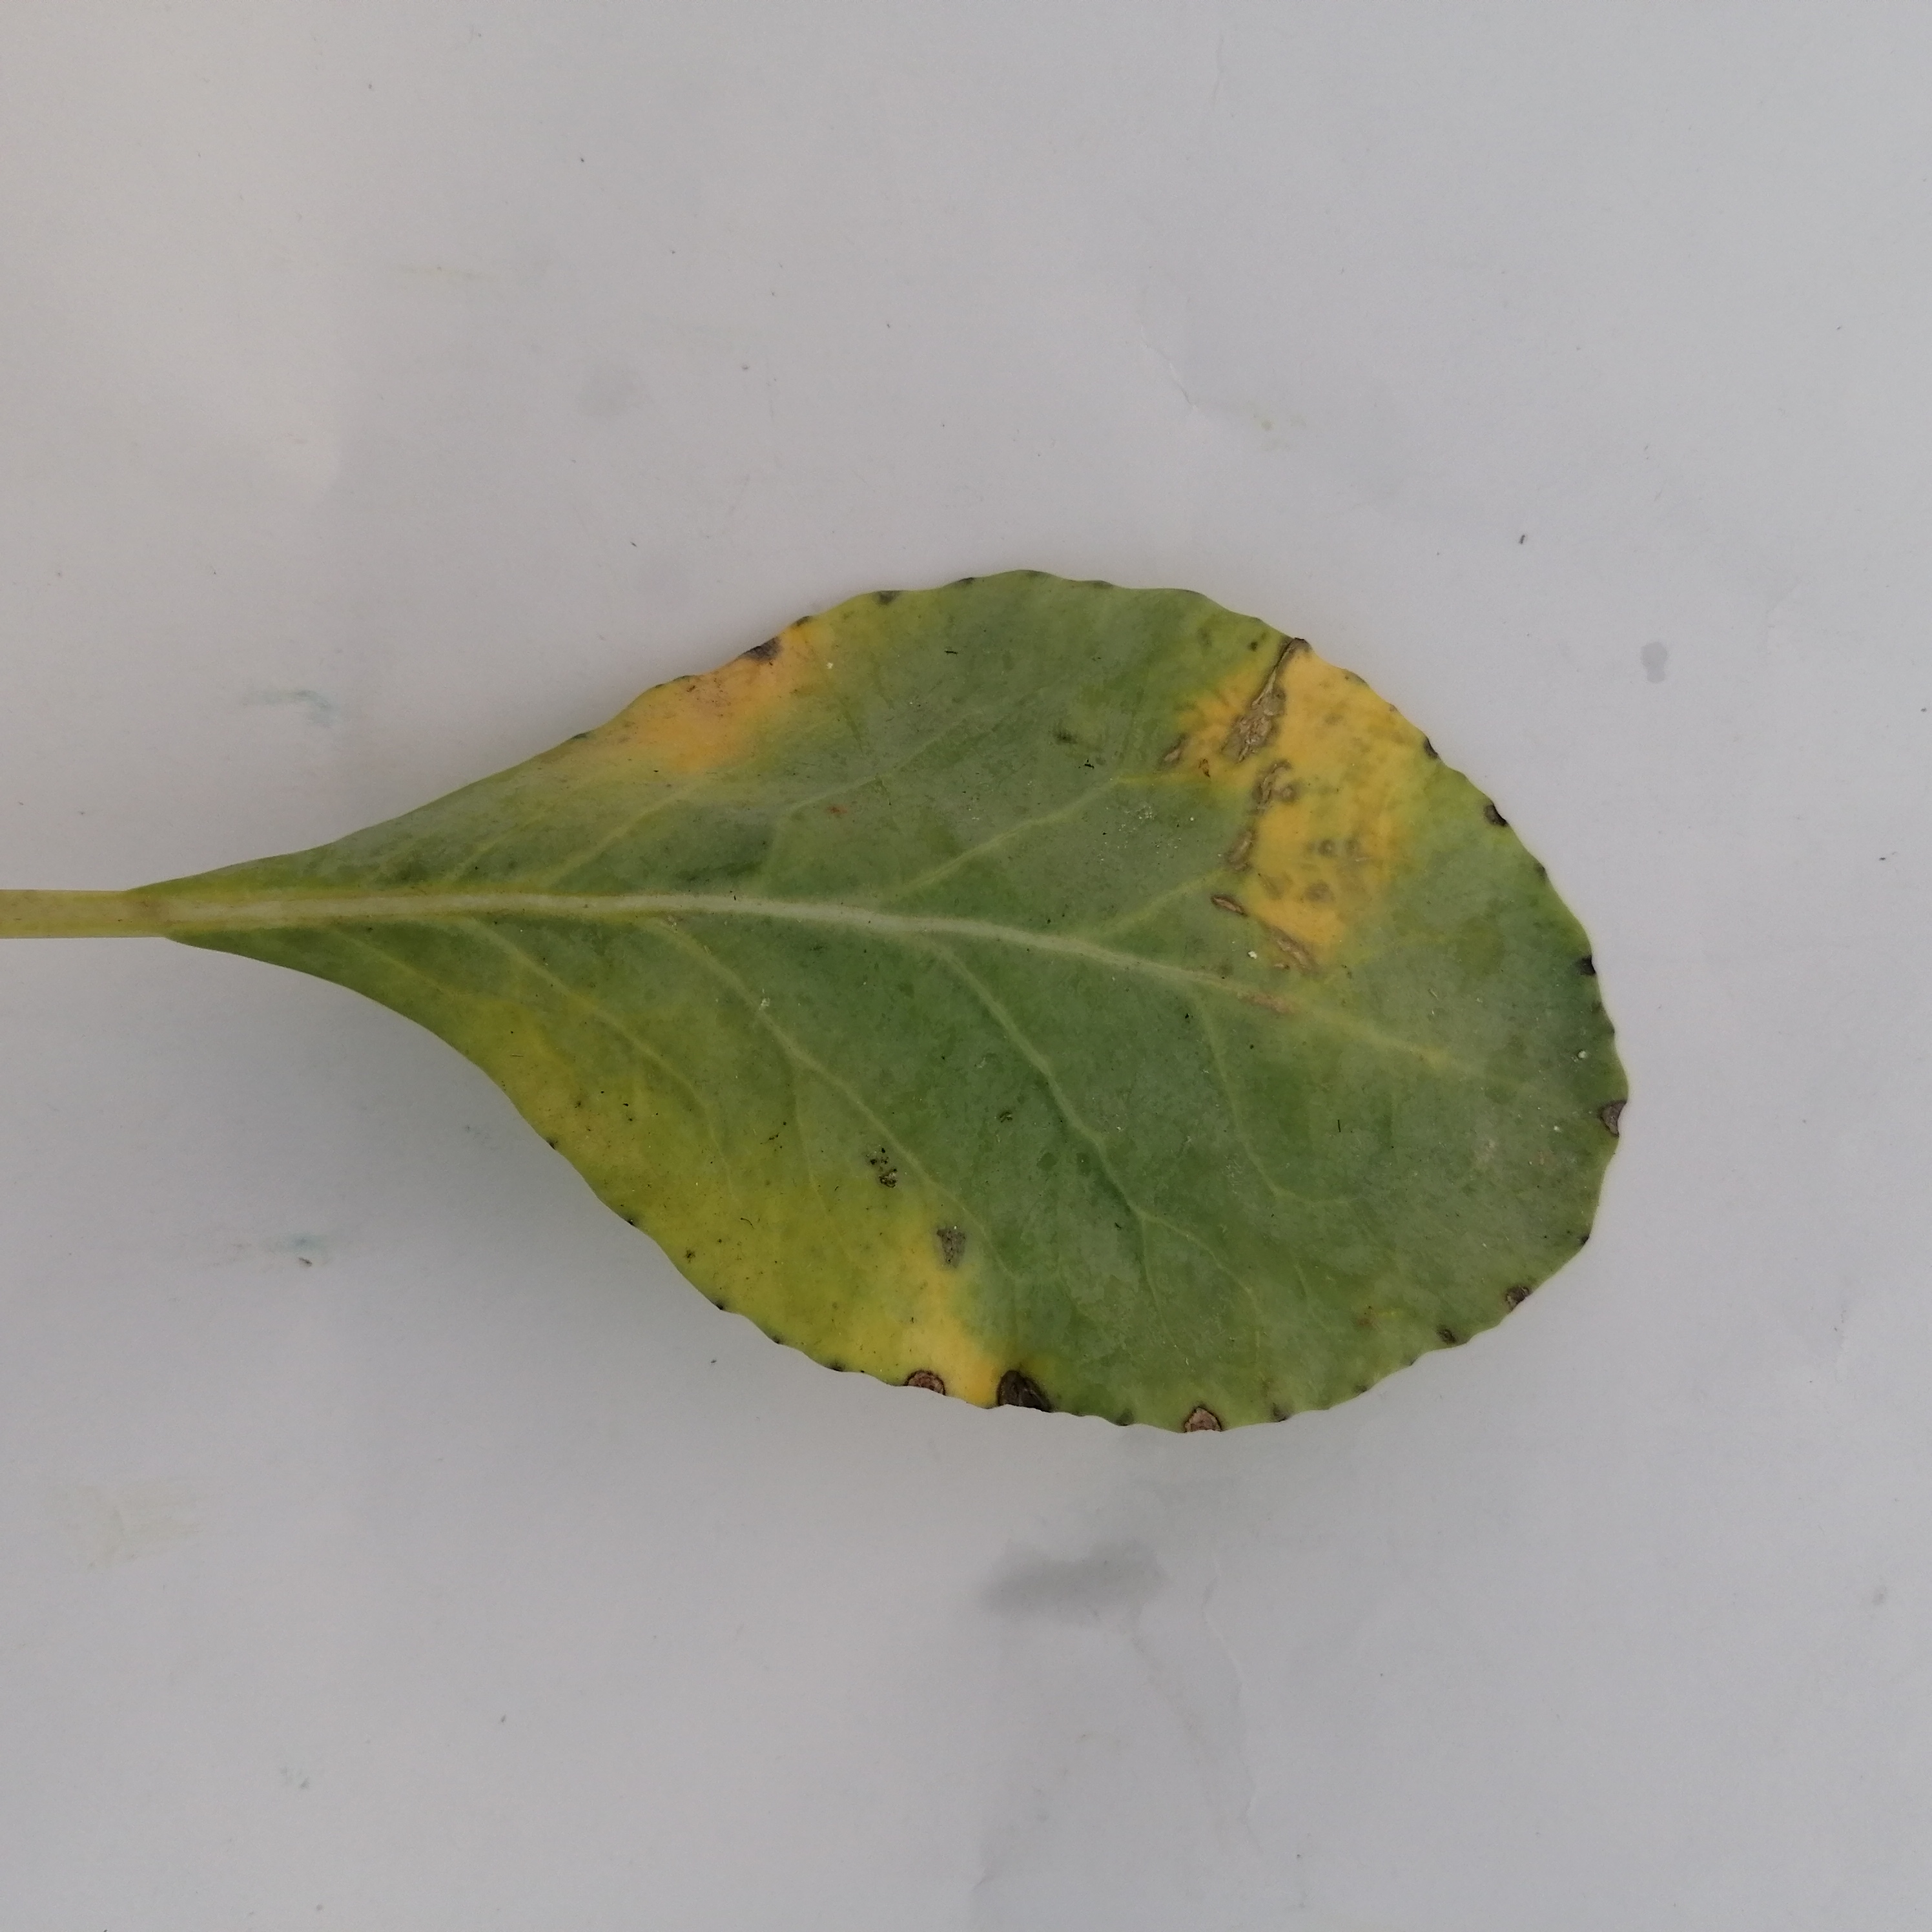
Label: Black Rot